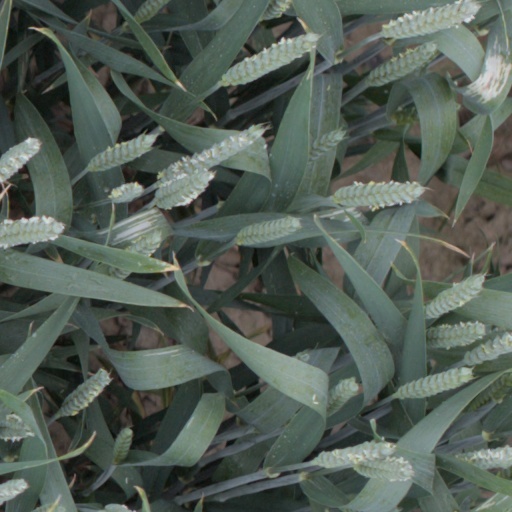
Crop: wheat